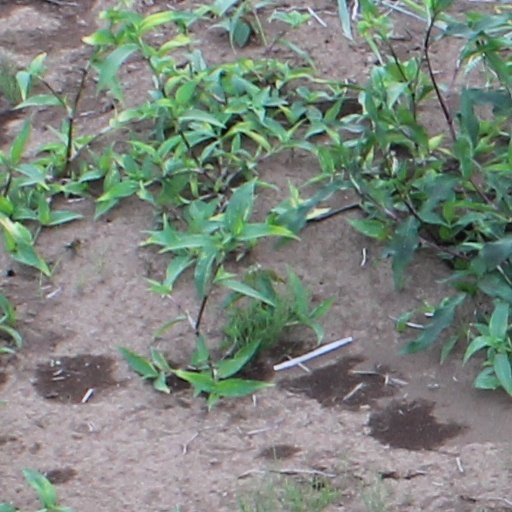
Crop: wheat